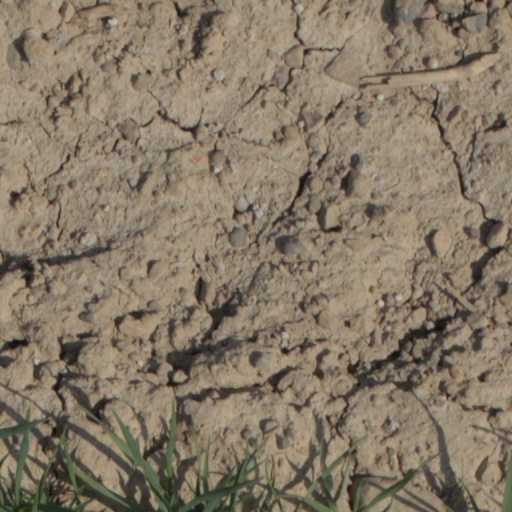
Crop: wheat